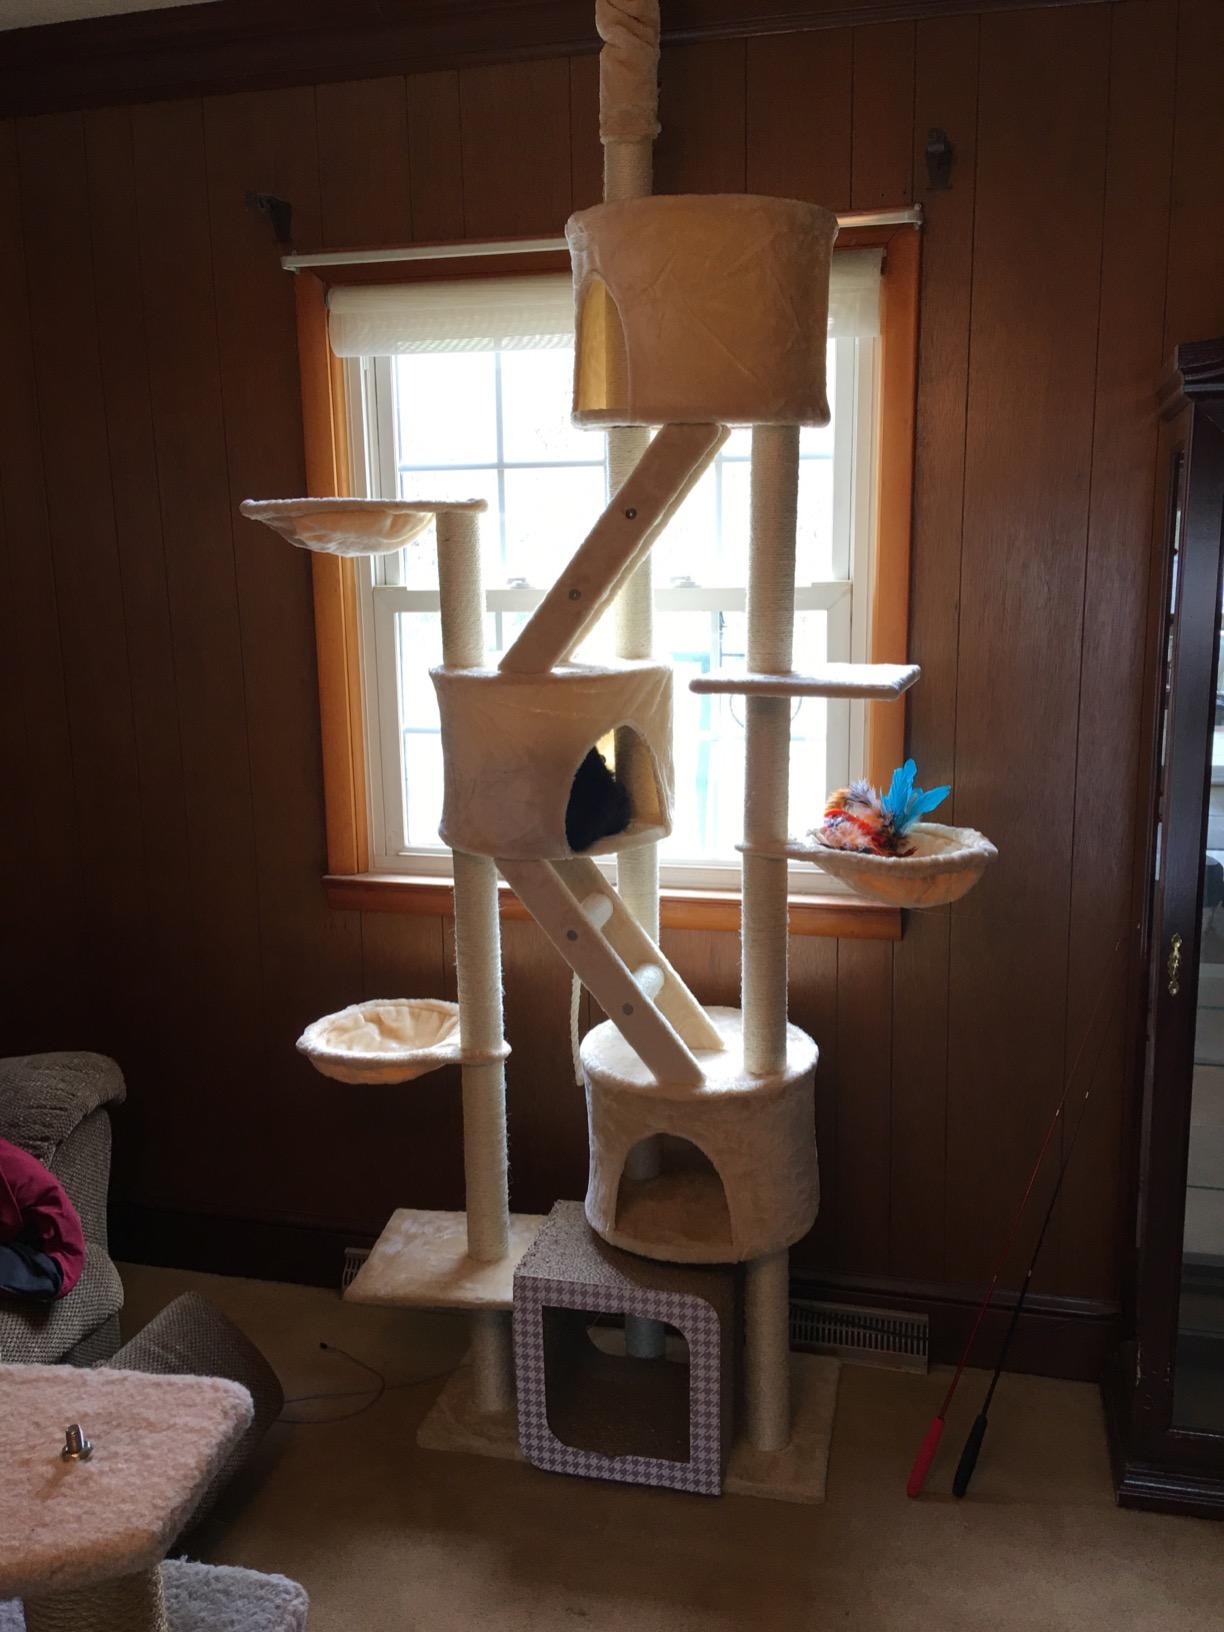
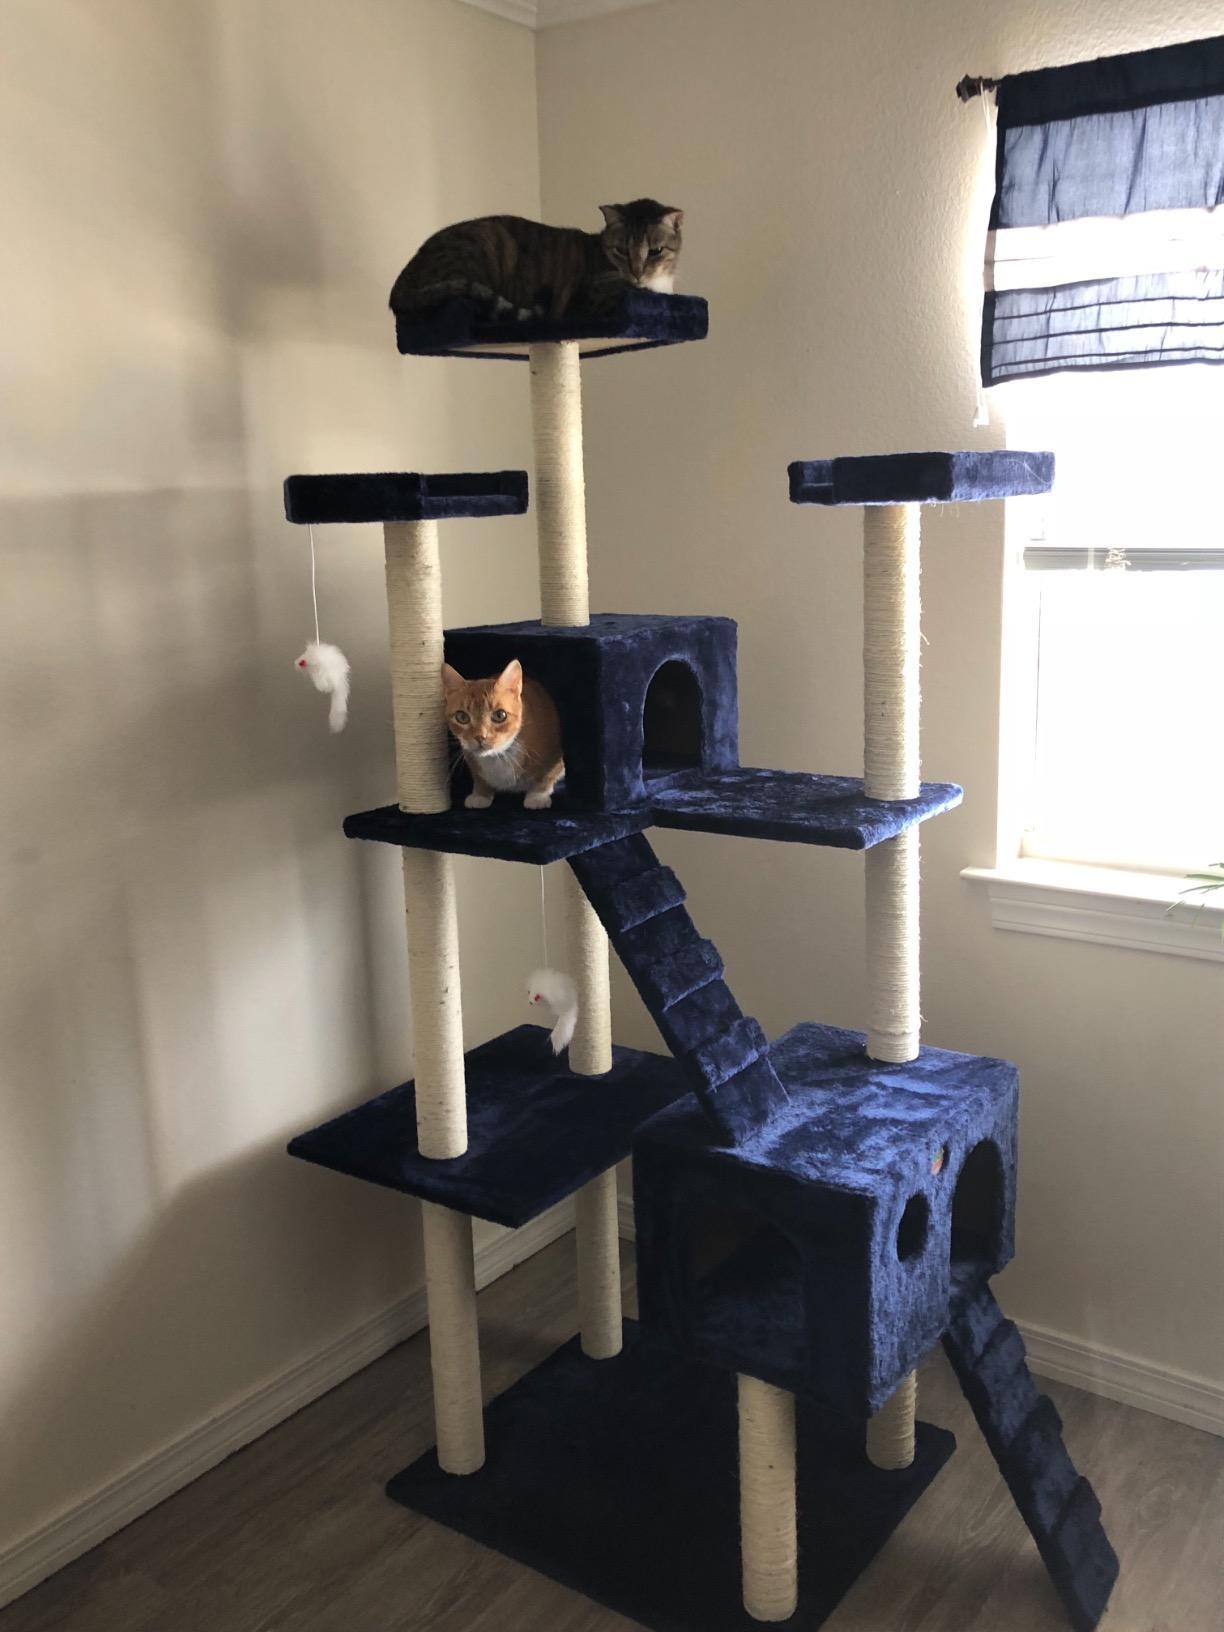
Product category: items_cat tree
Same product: no